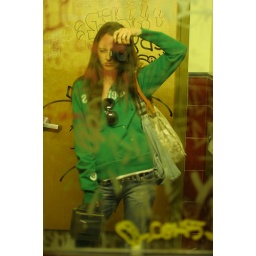
in the bathroom of a vegetarian restaurant near the full house houses in SF.